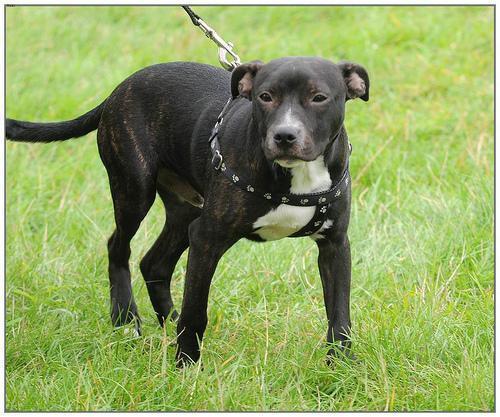
staffordshire bull terrier